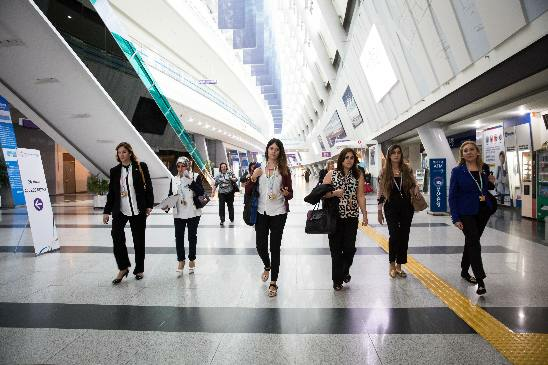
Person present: Yes